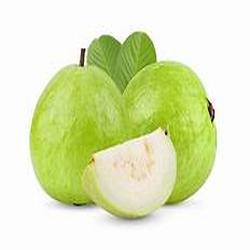
Label: Guava